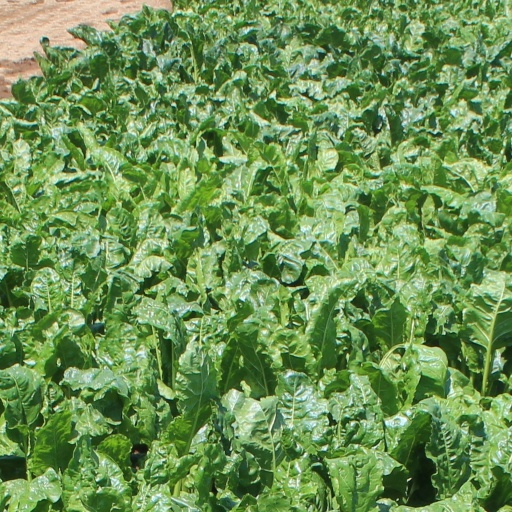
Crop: sugar beet